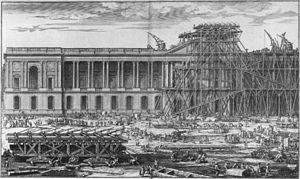
Le département des arts graphiques est le septième département du musée du Louvre. Il a été créé en 1989. Auparavant le cabinet des dessins était rattaché au département des peintures.